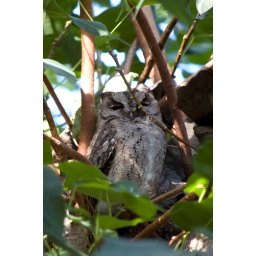
In a tree near the track of an elementary school's athletic field in Jhongsing Village, TW